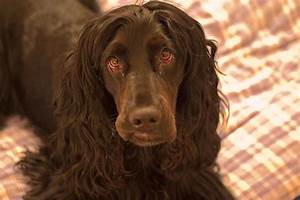
Label: cane